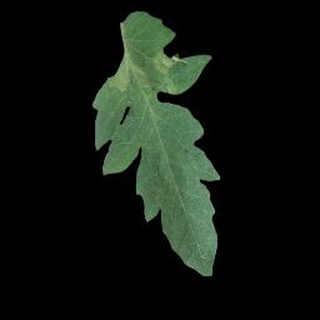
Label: tomato_late_blight